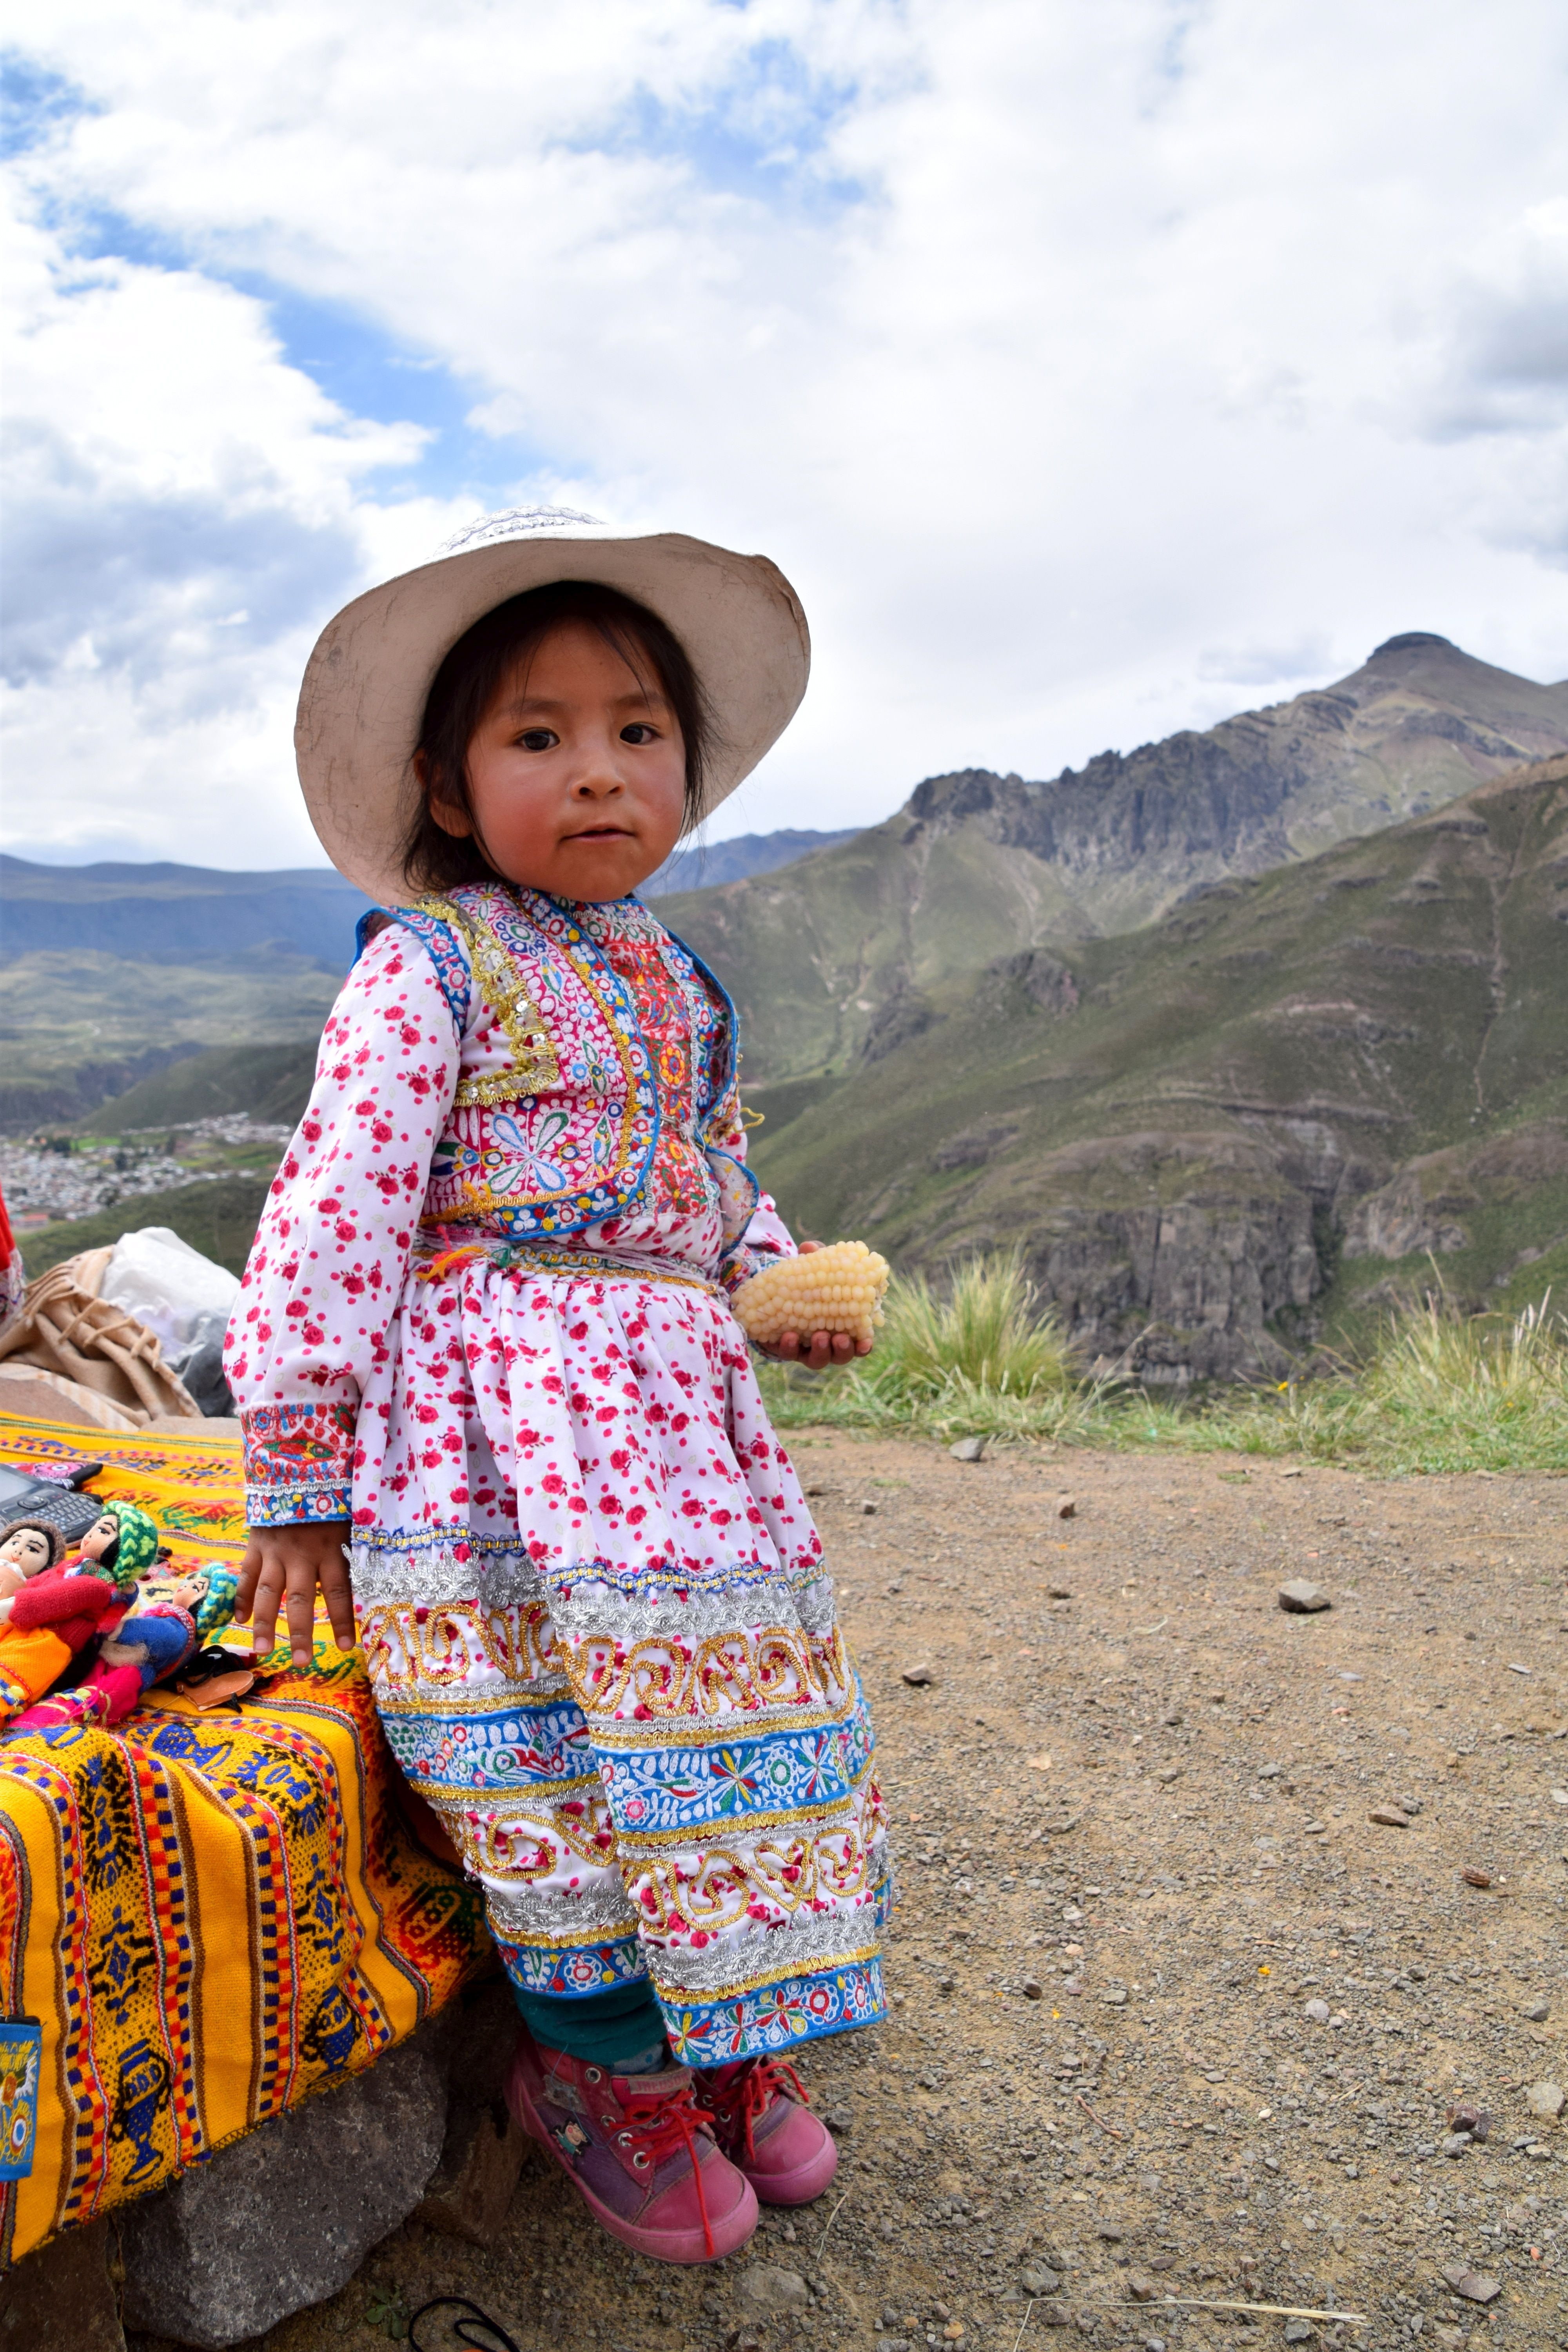
person, people, adventure, vacation, travel, child, hat, peru